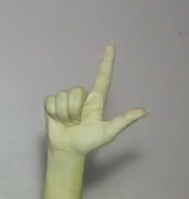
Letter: laam